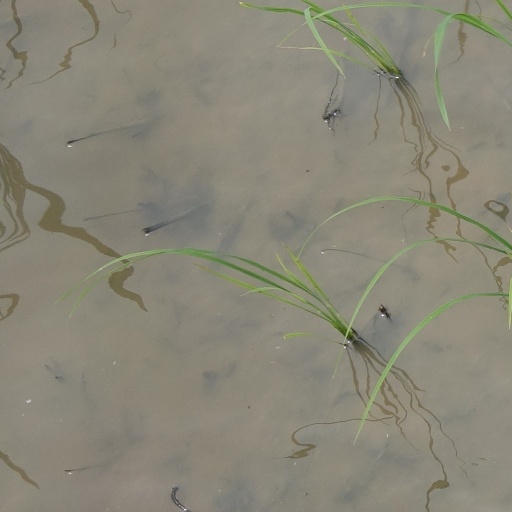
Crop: rice